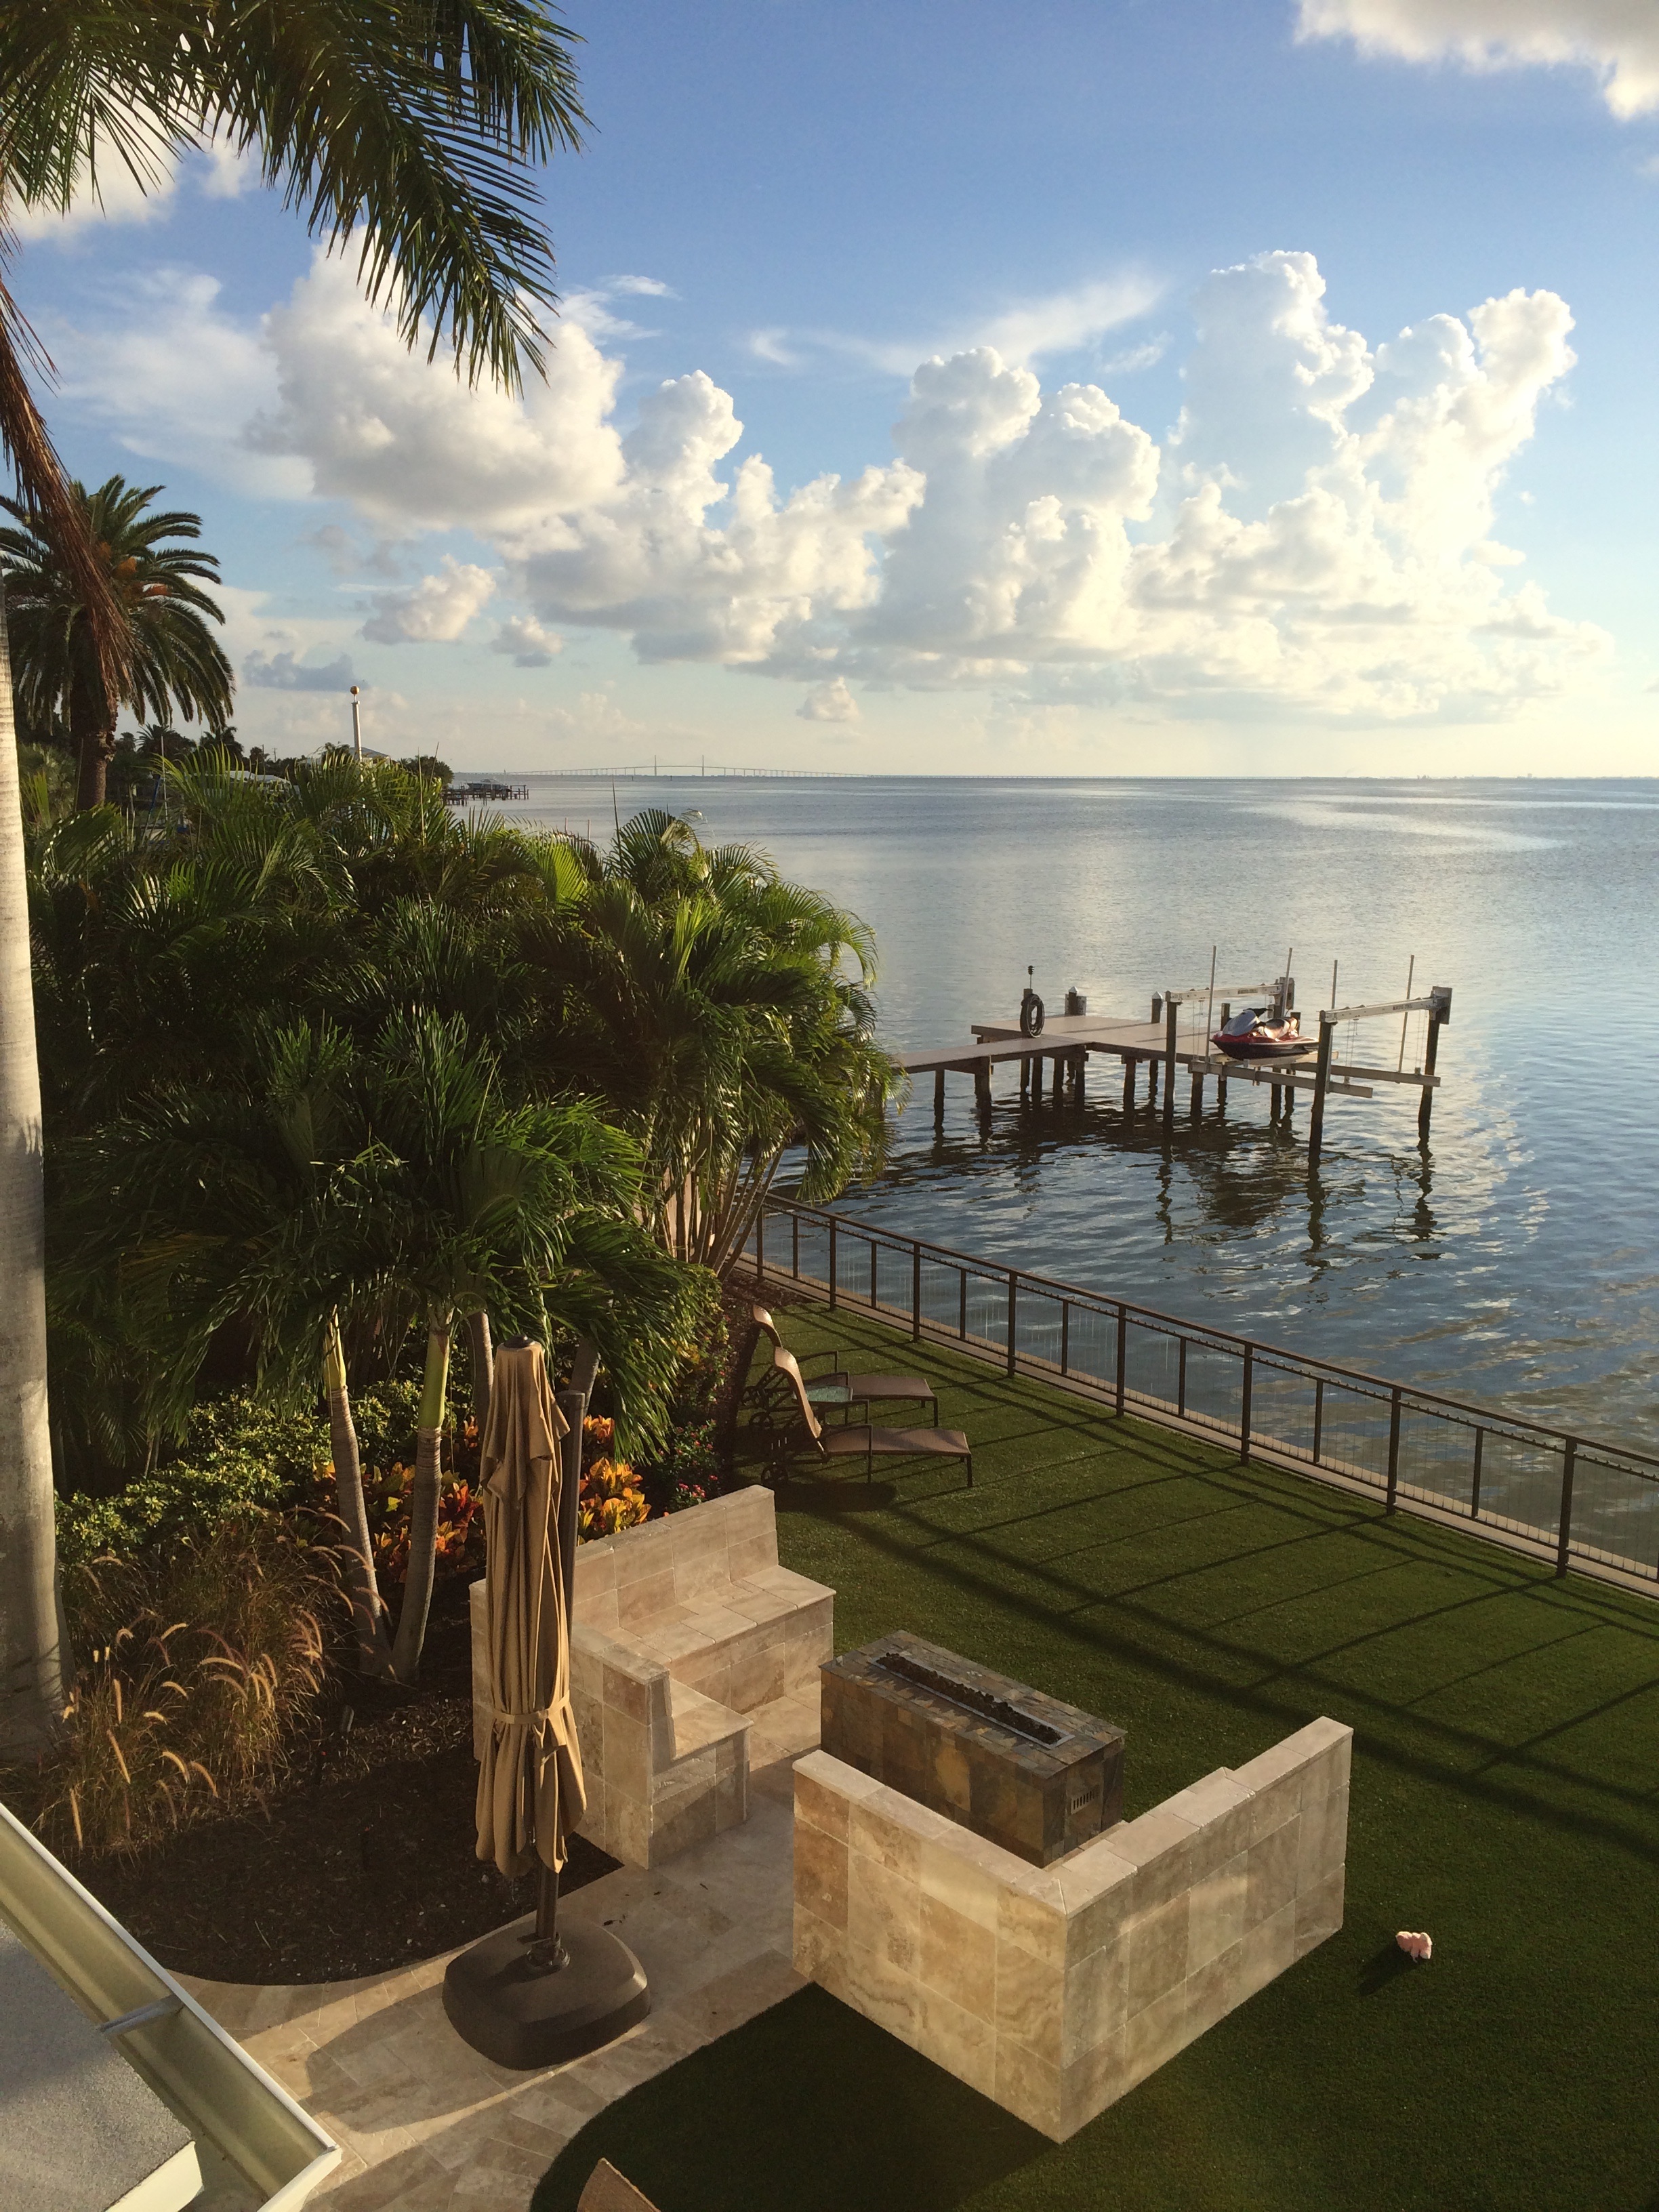
beach, landscape, sea, coast, water, nature, ocean, dock, sky, boat, pier, vacation, travel, scenic, bay, blue, waterfront, outdoors, resort, estate, arecales, anna maria island